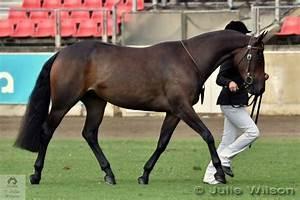
horse